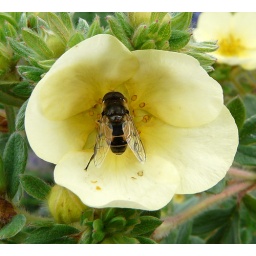
Bee in yellow flower